Storage area network

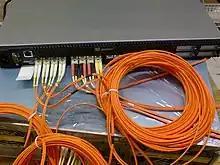
Qlogic SAN-switch with optical Fibre Channel connectors installed

The fabric layer consists of SAN networking devices that include SAN switches, routers, protocol bridges, gateway devices, and cables. SAN network devices move data within the SAN, or between an "initiator", such as an HBA port of a server, and a "target", such as the port of a storage device.